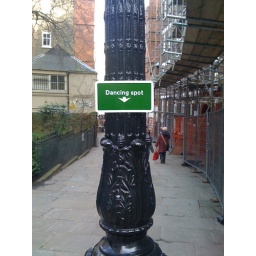
sign on a lamp post in Hampstead - no one dancing here though